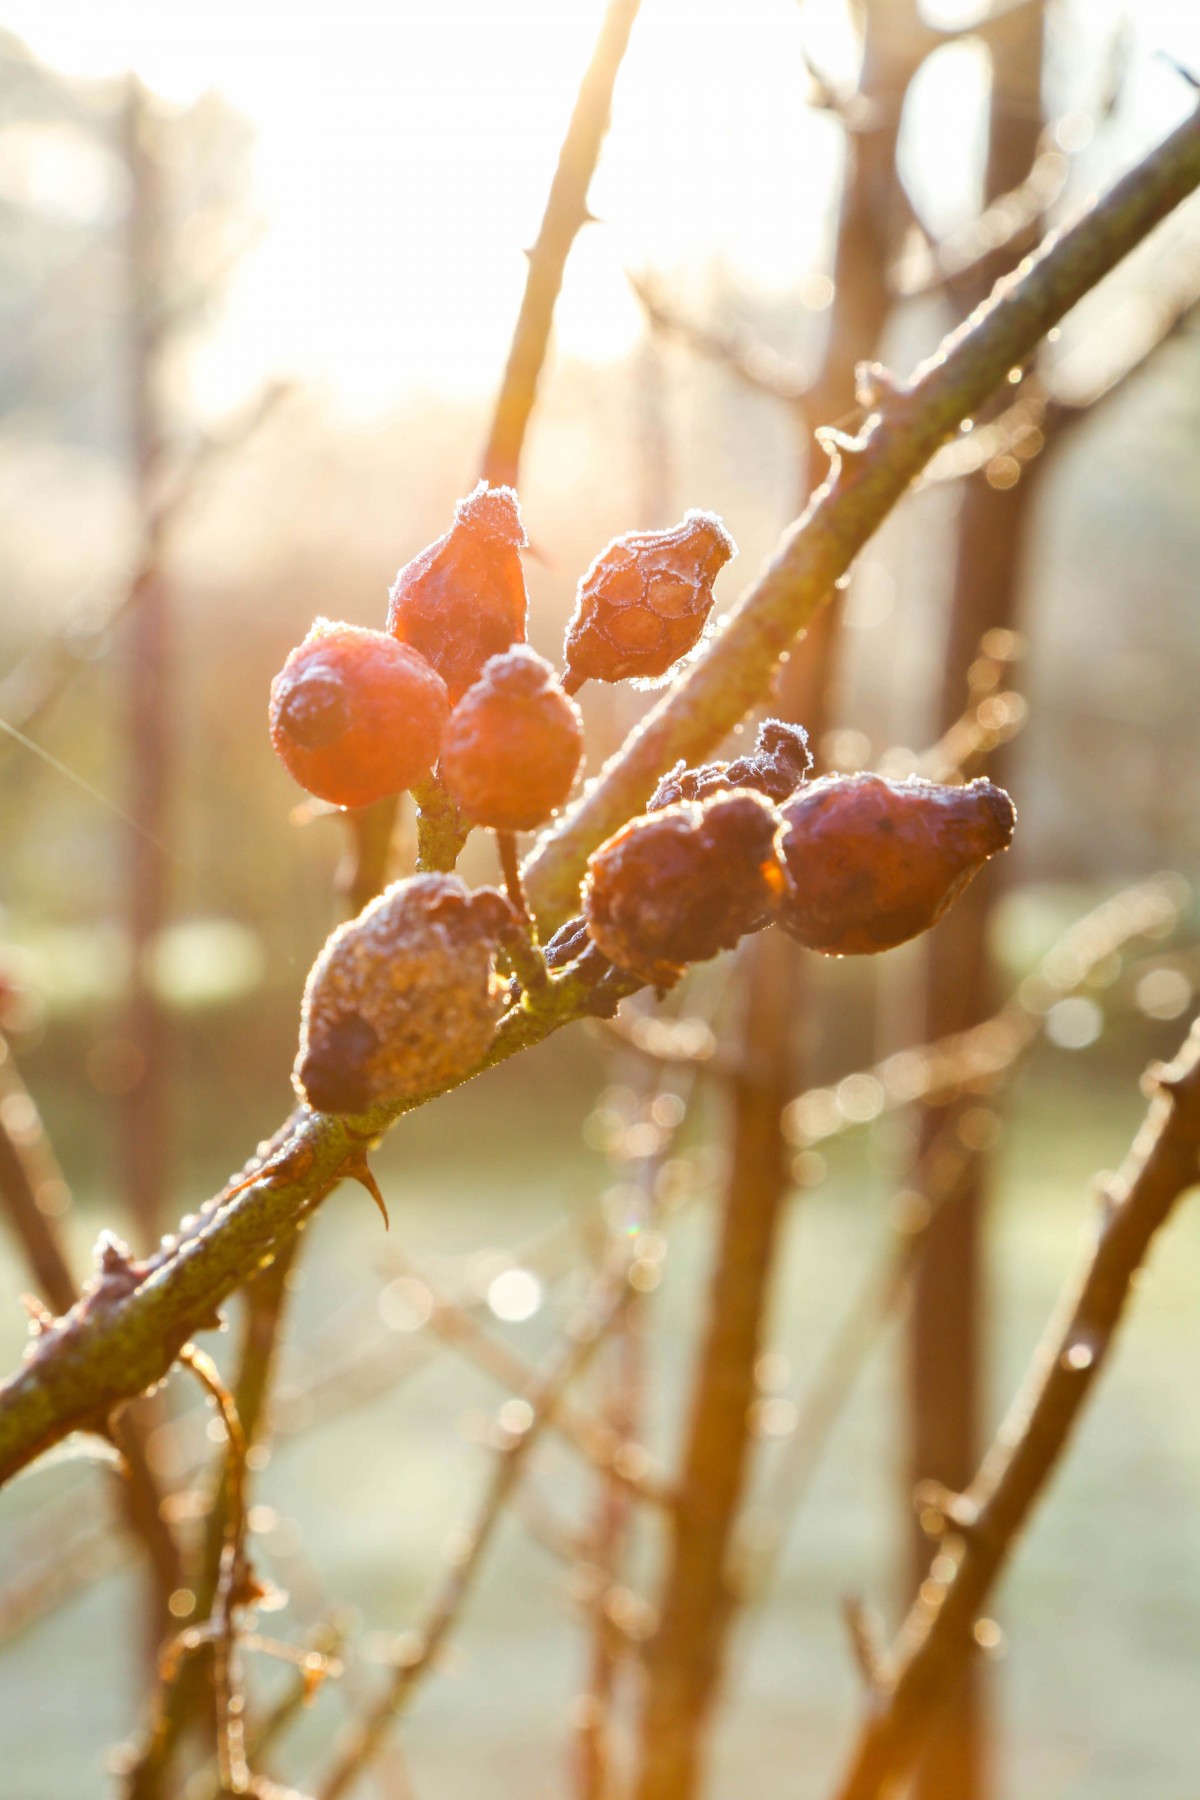
Tags: nature, branch, blossom, fruit, leaf, flower, food, spring, produce, autumn, flora, season, twig, close up, bud, macro photography, flowering plant, plant stem, land plant